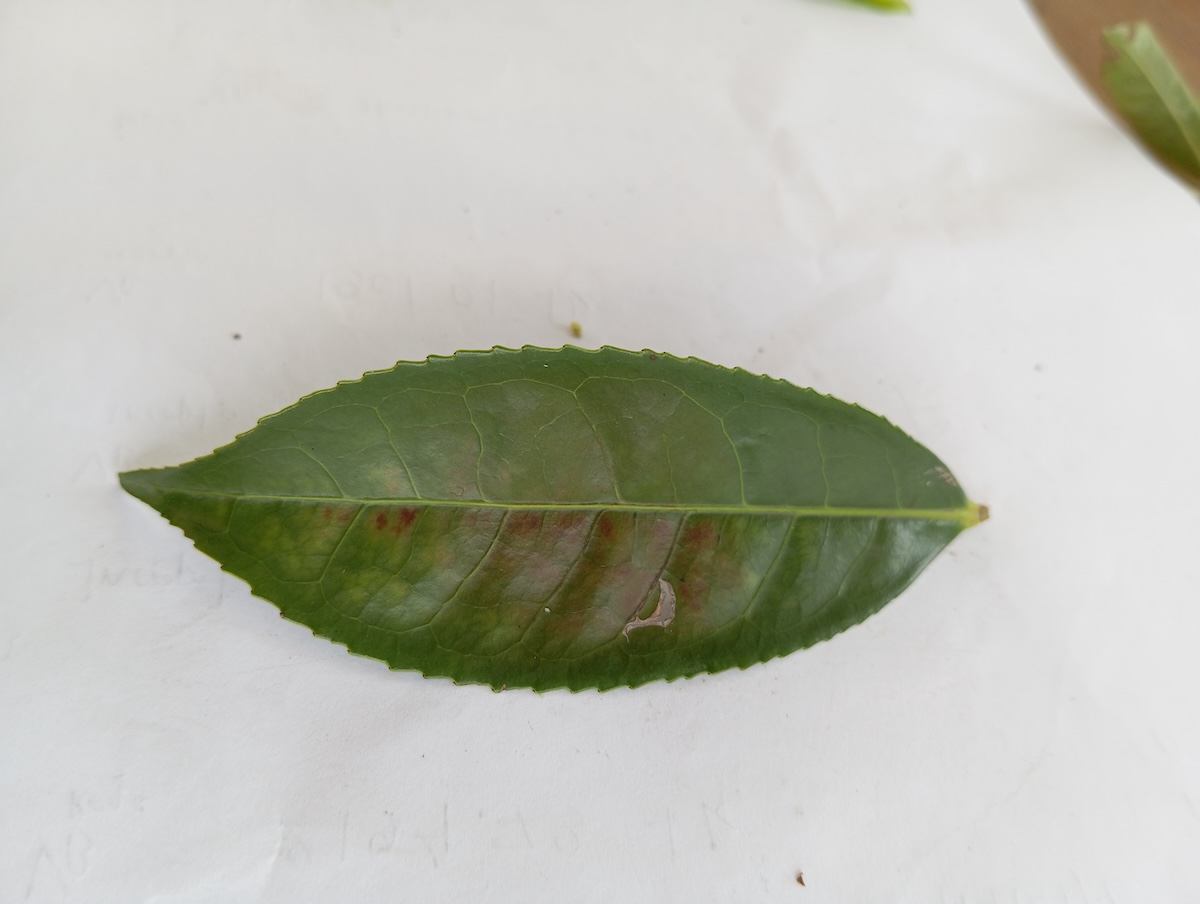
Label: Red spider